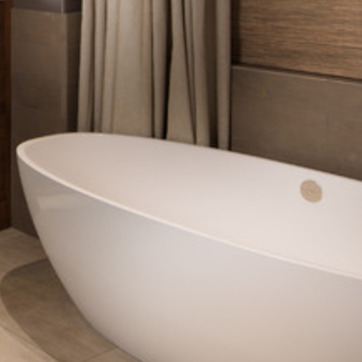
Material: ceramic